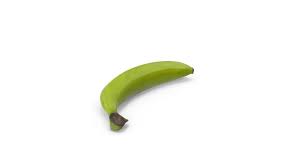
Label: Banana